A. L. A. Himmelwright

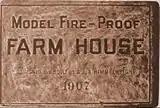
Plaque on model farmhouse.

Two years prior to the publication of "The San Francisco Earthquake and Fire", Himmelwright set out to personally prove the merits of fireproof construction, adding to his thinking a philosophy of environmental engineering, sustainable building and permaculture. He purchased of land about from New York City in Stockholm, New Jersey, and in 1907 completed the construction of what he called, a "Model Fireproof Farm House". Fire is a big danger on farms, and Himmewright believed it could be prevented with the use of stone found in the immediate environment. The setting for what is now known as "the Stone House" is on a hill or knoll and is in use today as a residence and overnight rental facility at the nonprofit Rock Lodge Club, a nudist resort. To give the setting a picturesque feel, and to provide for scenic views from the model fireproof farmhouse, Himmelwright dredged land below the knoll and built a spring-fed lake, now known as Rock Lodge Pond, a popular summertime nudist swimming destination that is considered the centerpiece of Rock Lodge Club.